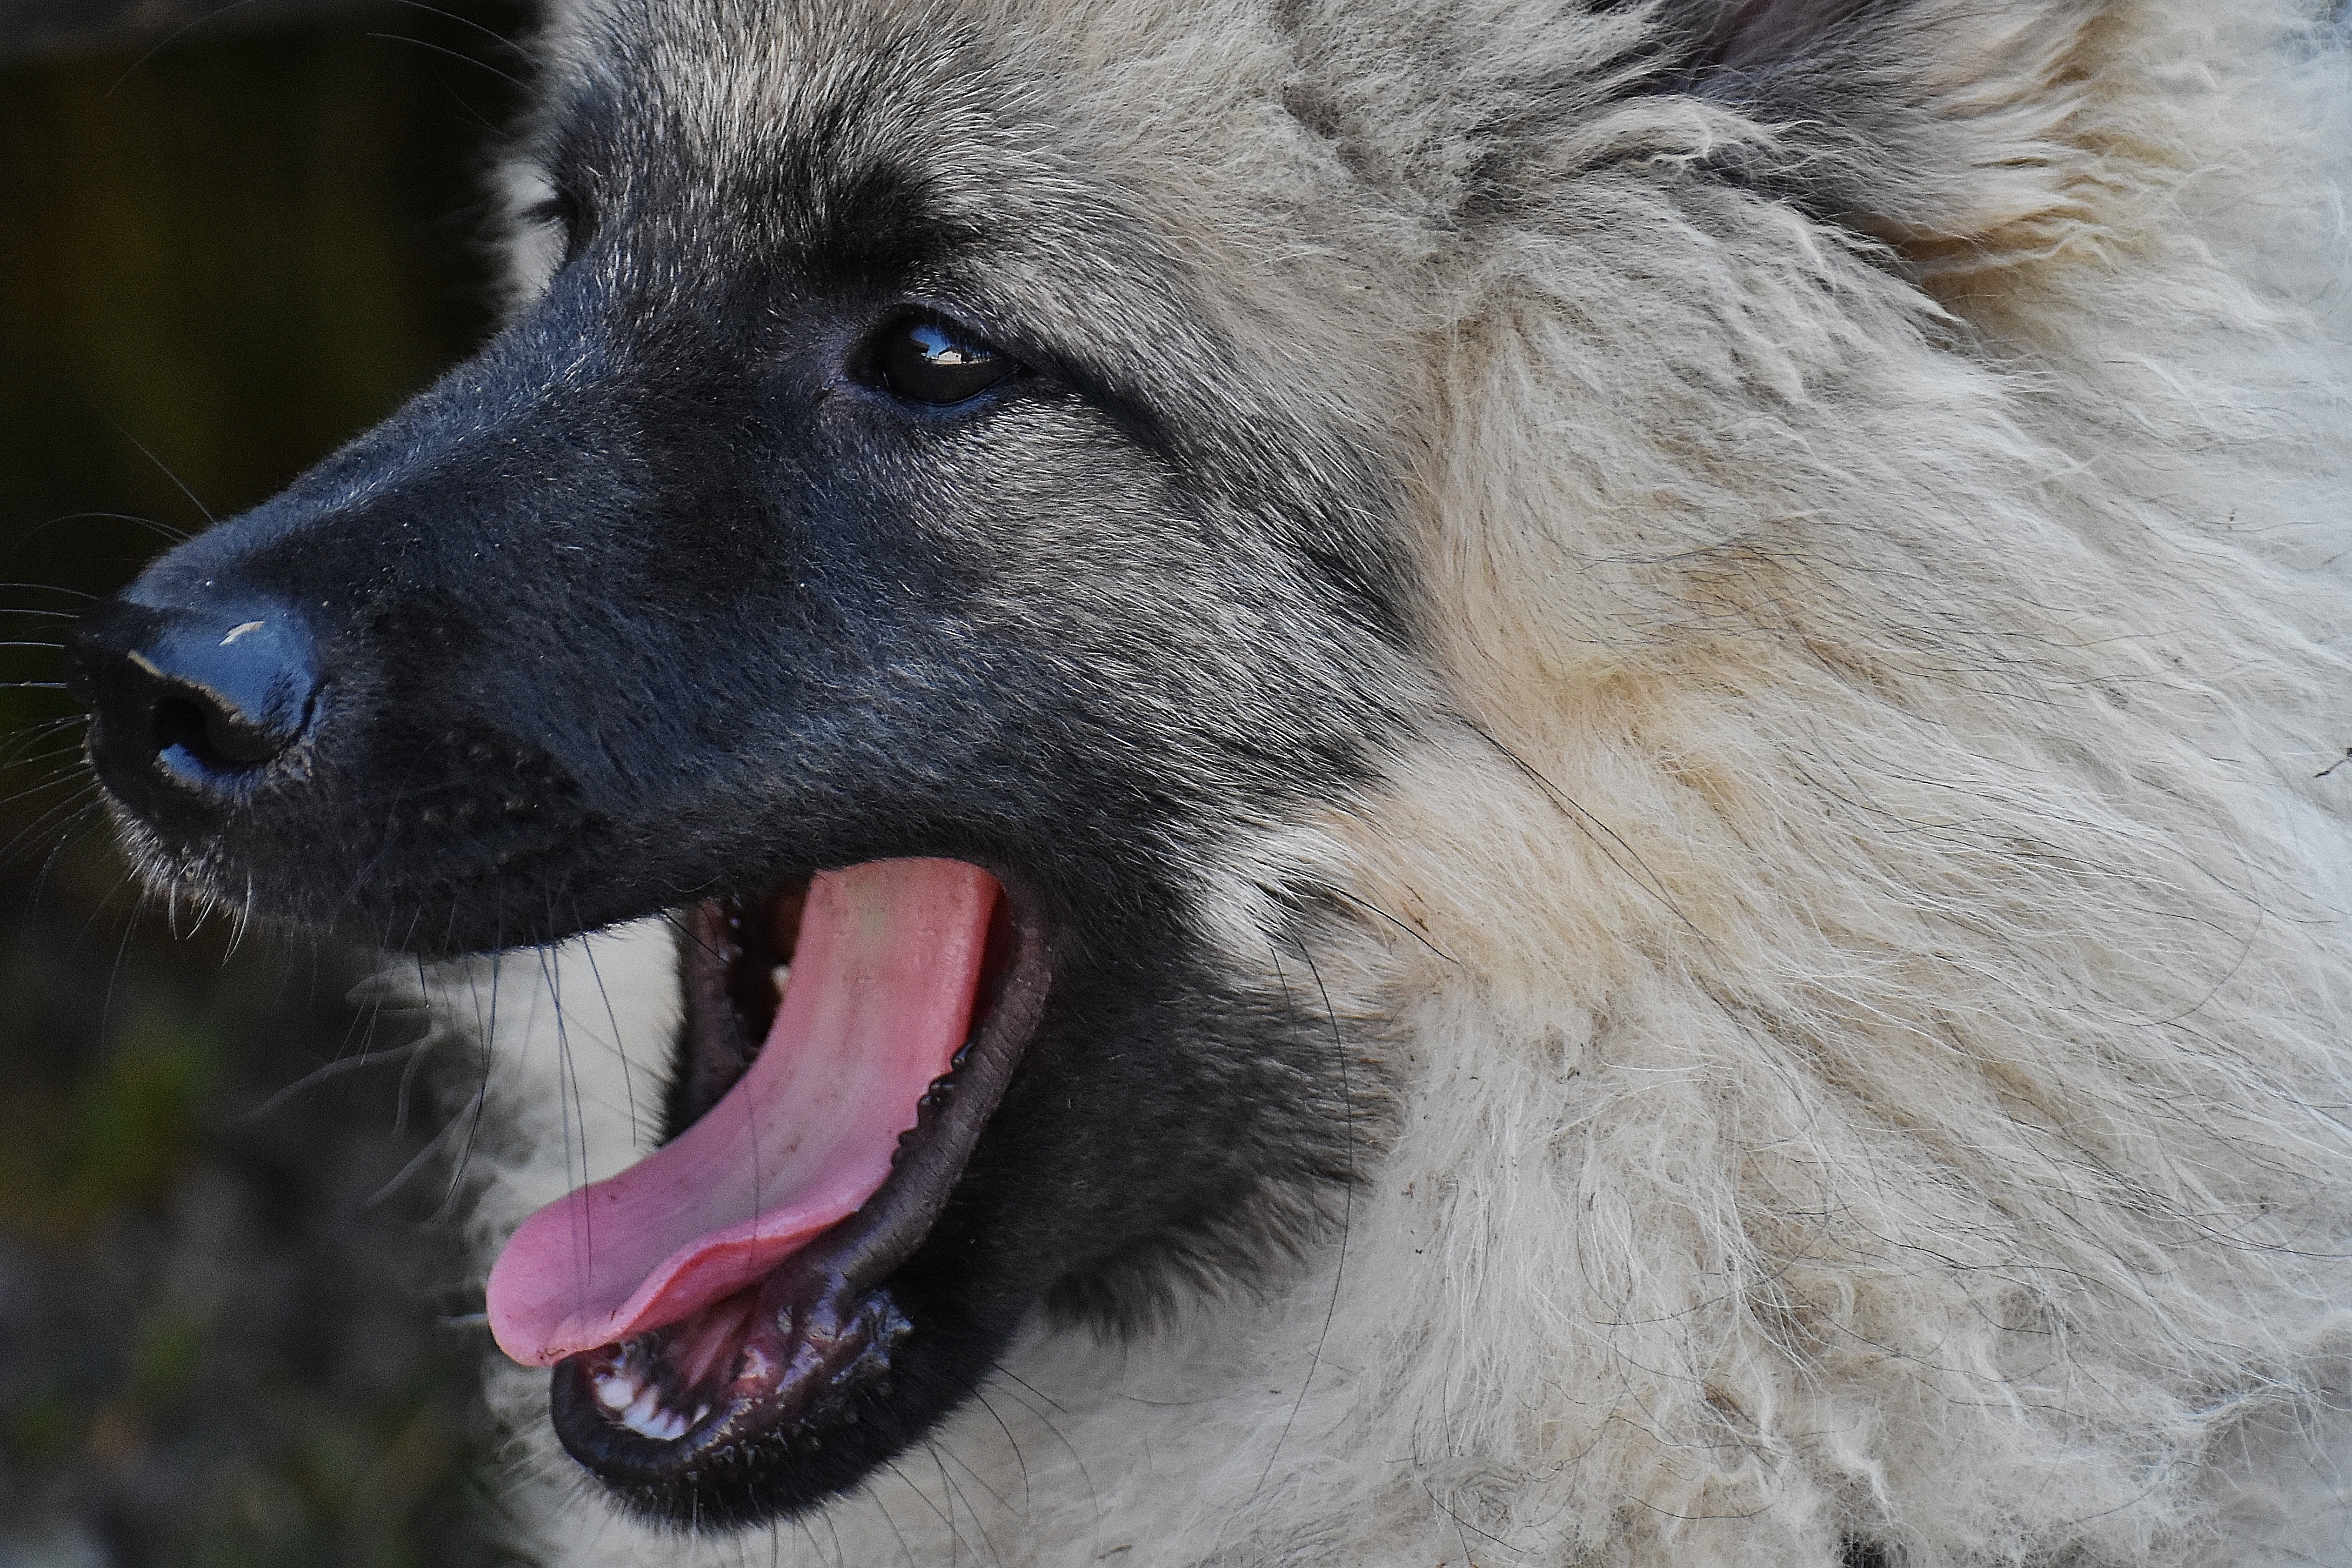
sweet, dog, animal, cute, fur, mammal, wolf, vertebrate, funny, dog breed, wildlife photography, wuschelig, keeshond, dog like mammal, wolfdog, carnivoran, dog breed group, greenland dog, dog crossbreeds, norwegian elkhound, caucasian shepherd dog, eurasier, german spitz, tervuren